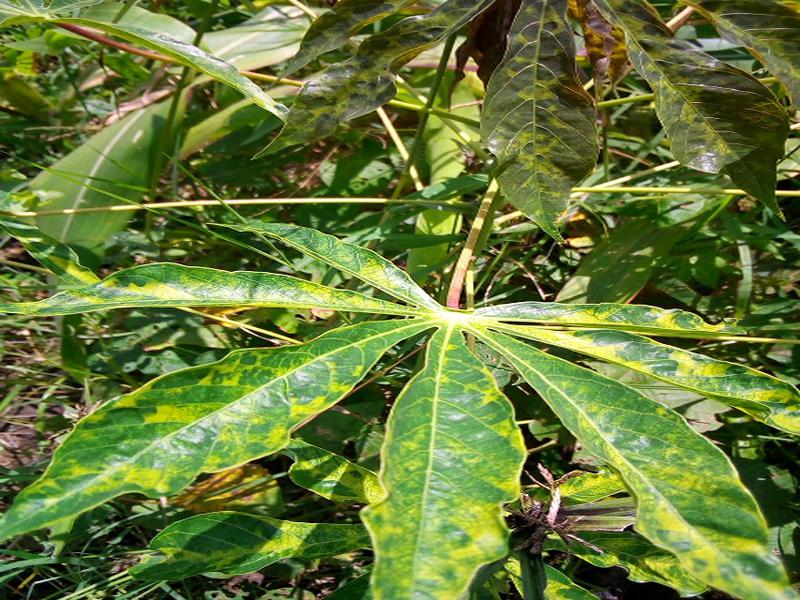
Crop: cassava
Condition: mosaic_disease